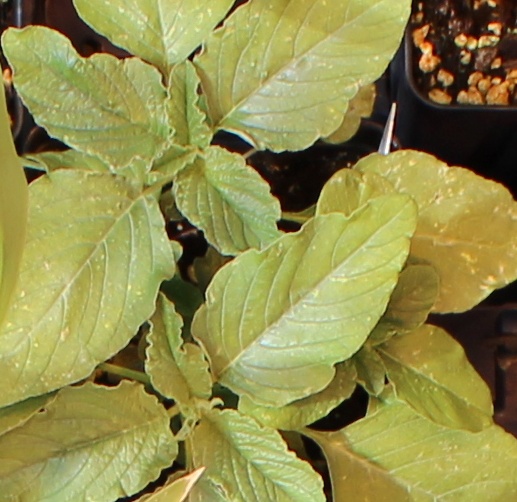
Label: Redroot Pigweed